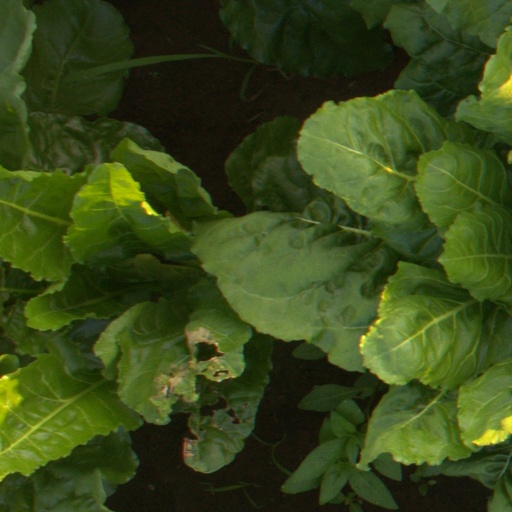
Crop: sugar beet